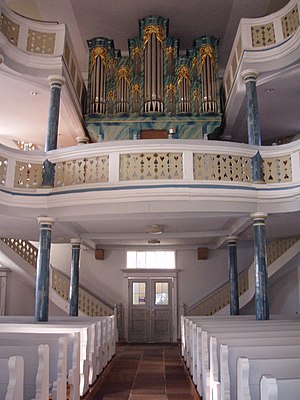
Altensteig / Venskabsbyer
Altensteig er en by i Landkreis Calw i den tyske delstat Baden-Württemberg.